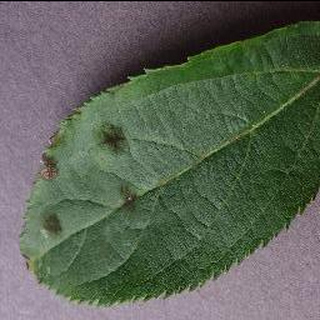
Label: apple_apple_scab